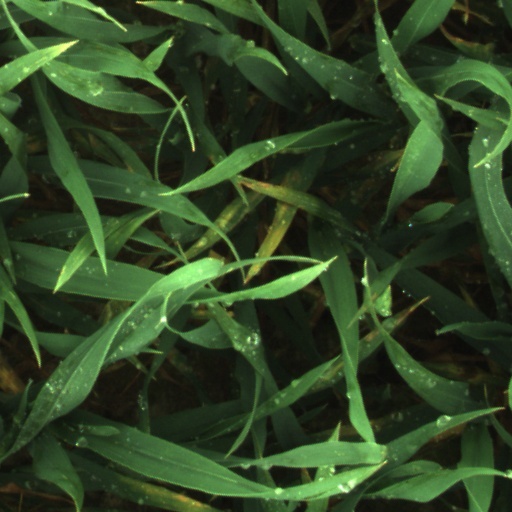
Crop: wheat